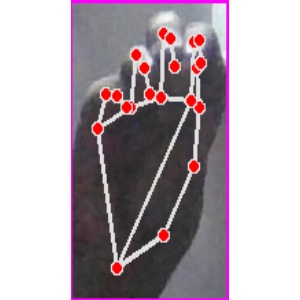
अक्षर: ङ